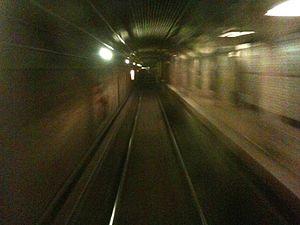
Le PATH est un réseau de métros qui relient l'arrondissement de Manhattan à New York aux villes voisines de l'État du New Jersey comme Jersey City, Hoboken, Harrison et Newark où se trouve l'aéroport international Liberty de Newark. Le PATH est géré par la Port Authority of New York and New Jersey, et est l'un des seuls métros au monde à fonctionner 24 heures sur 24. Bien que certaines stations du PATH permettent une correspondance avec les stations des réseaux de métro de New York, Newark et Hudson Bergen, leurs gestions sont indépendantes les unes des autres et il n'y a donc pas de politiques tarifaires communes entre eux, ce qui oblige donc les usagers a payer pour l'utilisation de chacun de ces réseaux.